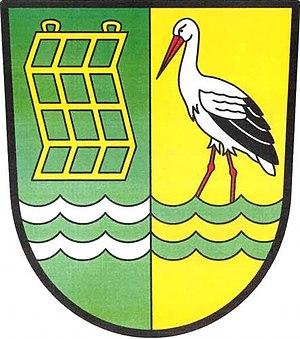
Vlačice est une commune du district de Kutná Hora, dans la région de Bohême-Centrale, en République tchèque. Sa population s'élevait à 243 habitants en 2020.